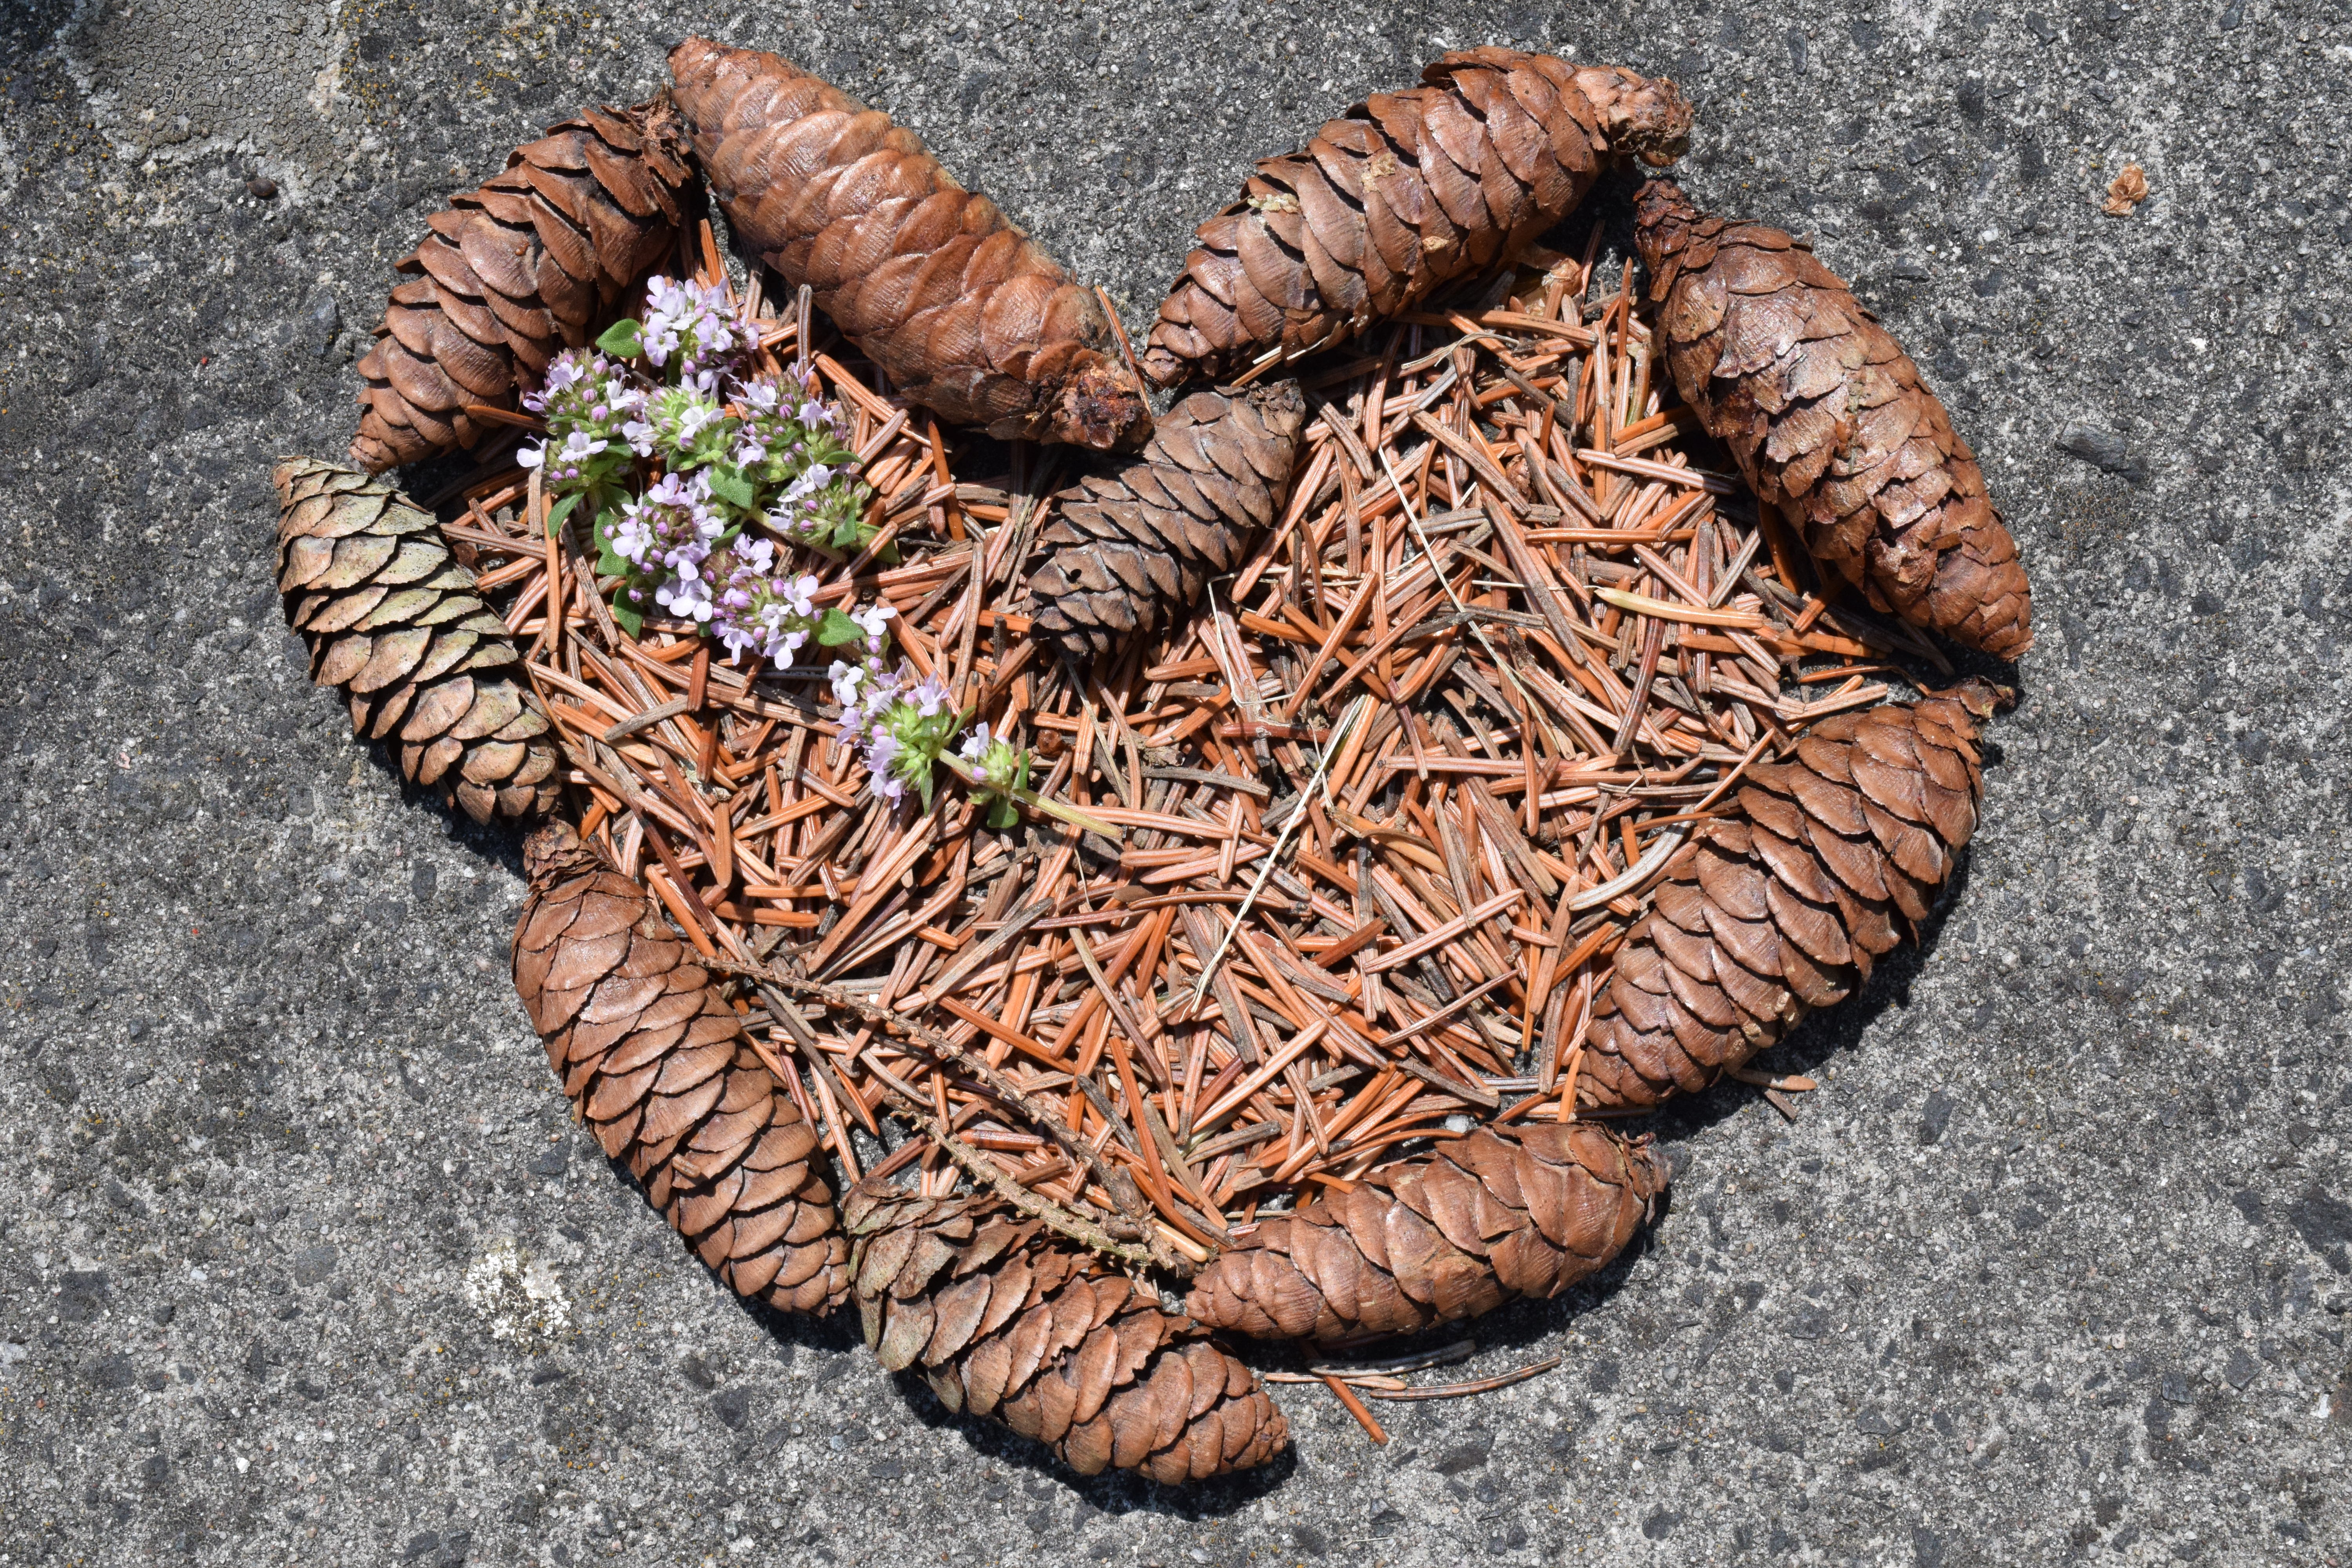
tree, nature, wood, trunk, rustic, love, heart, symbol, soil, material, invertebrate, tap, needles, carving, characters, pine cones, pine needles